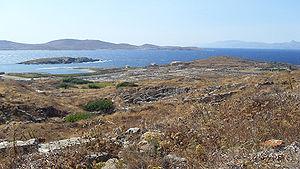
Vue générale de Délos, du Cynthe vers l'ouest Latina: Insulae Delou descriptio, a Cyntho monte.